Arts of West Bengal

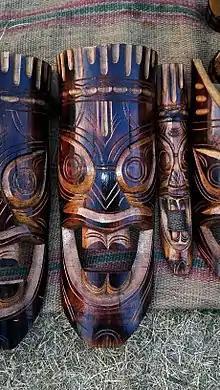
Tribal bamboo mask from Dinajpur

Mask or Mukhosh of West Bengal, as it known and it has a mysterious history. Mostly it is used for the Mask Dance, a folk dance of West Bengal. The wearing of these masks is connected with early types of folklore and religion. There are various types of masks made of clay, wood, sponge wood or shola, pith, paper etc. Generally, half masks are made up of clay, pith and paper, and wooden masks are very rare. Some of the masks came from the Tribal of West Bengal. Geographically, West Bengal comes well within this mask using culture zone. Masks in West Bengal are mostly used in folk dance. UNESCO selected The Rural Craft Hub of Bengal to showcase their artwork in Paris in 2015.